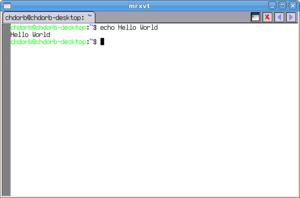
mrxvt est un terminal informatique libre pour le système X Window. Il est basé sur rxvt et y apporte des améliorations telles que la gestion des onglets et la transparence.